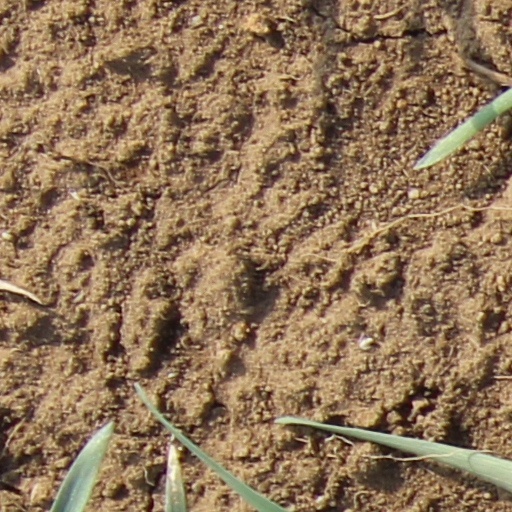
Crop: wheat